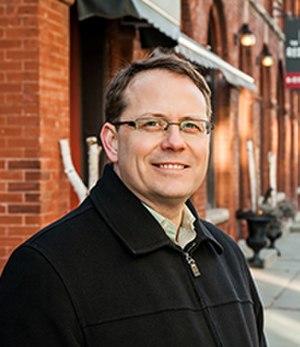
Le Parti vert de l'Ontario est un parti politique écologiste actif au niveau provincial en Ontario. Il s'agit du deuxième parti vert en importance au Canada, après le Parti vert de la Colombie-Britannique.
Mike Schreiner, né le 9 juin 1969, est un écologiste et un homme politique ontarien. Il est chef du Parti vert de l'Ontario depuis 2009 et, depuis 2018, il représente Guelph à l'Assemblée législative de l'Ontario.